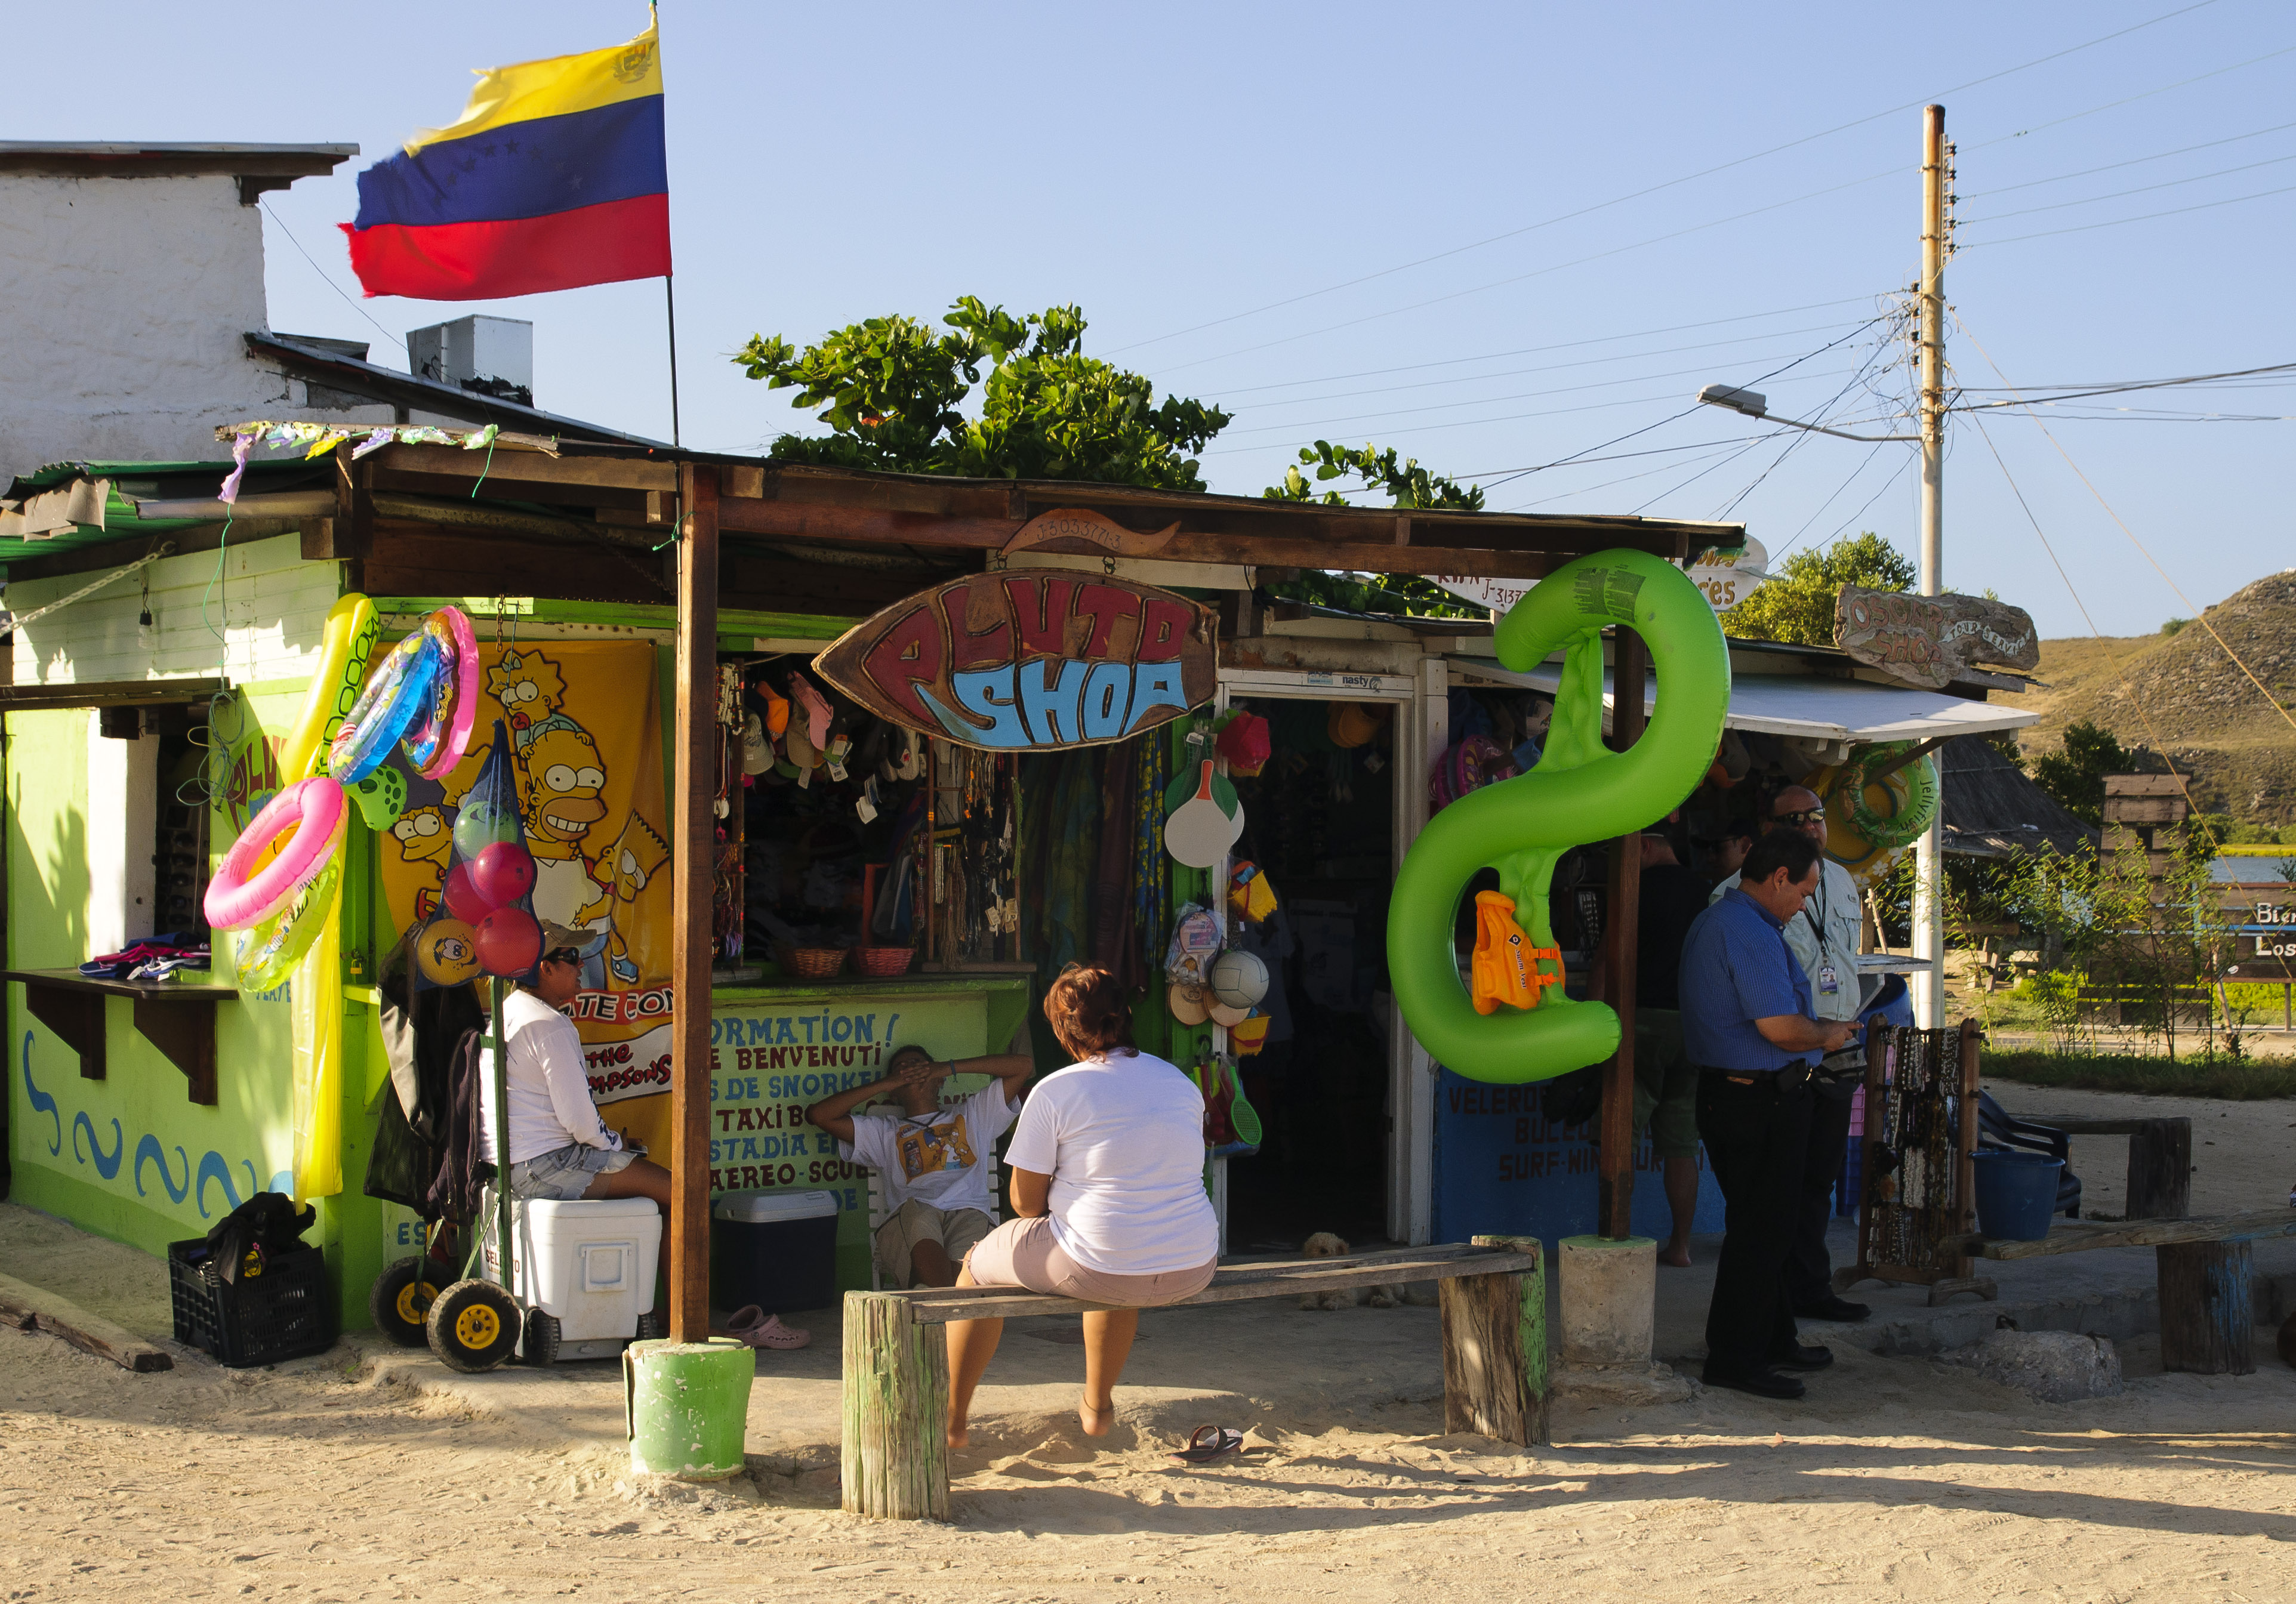
vacation, nikon, venezuela, fair, d300, losroques